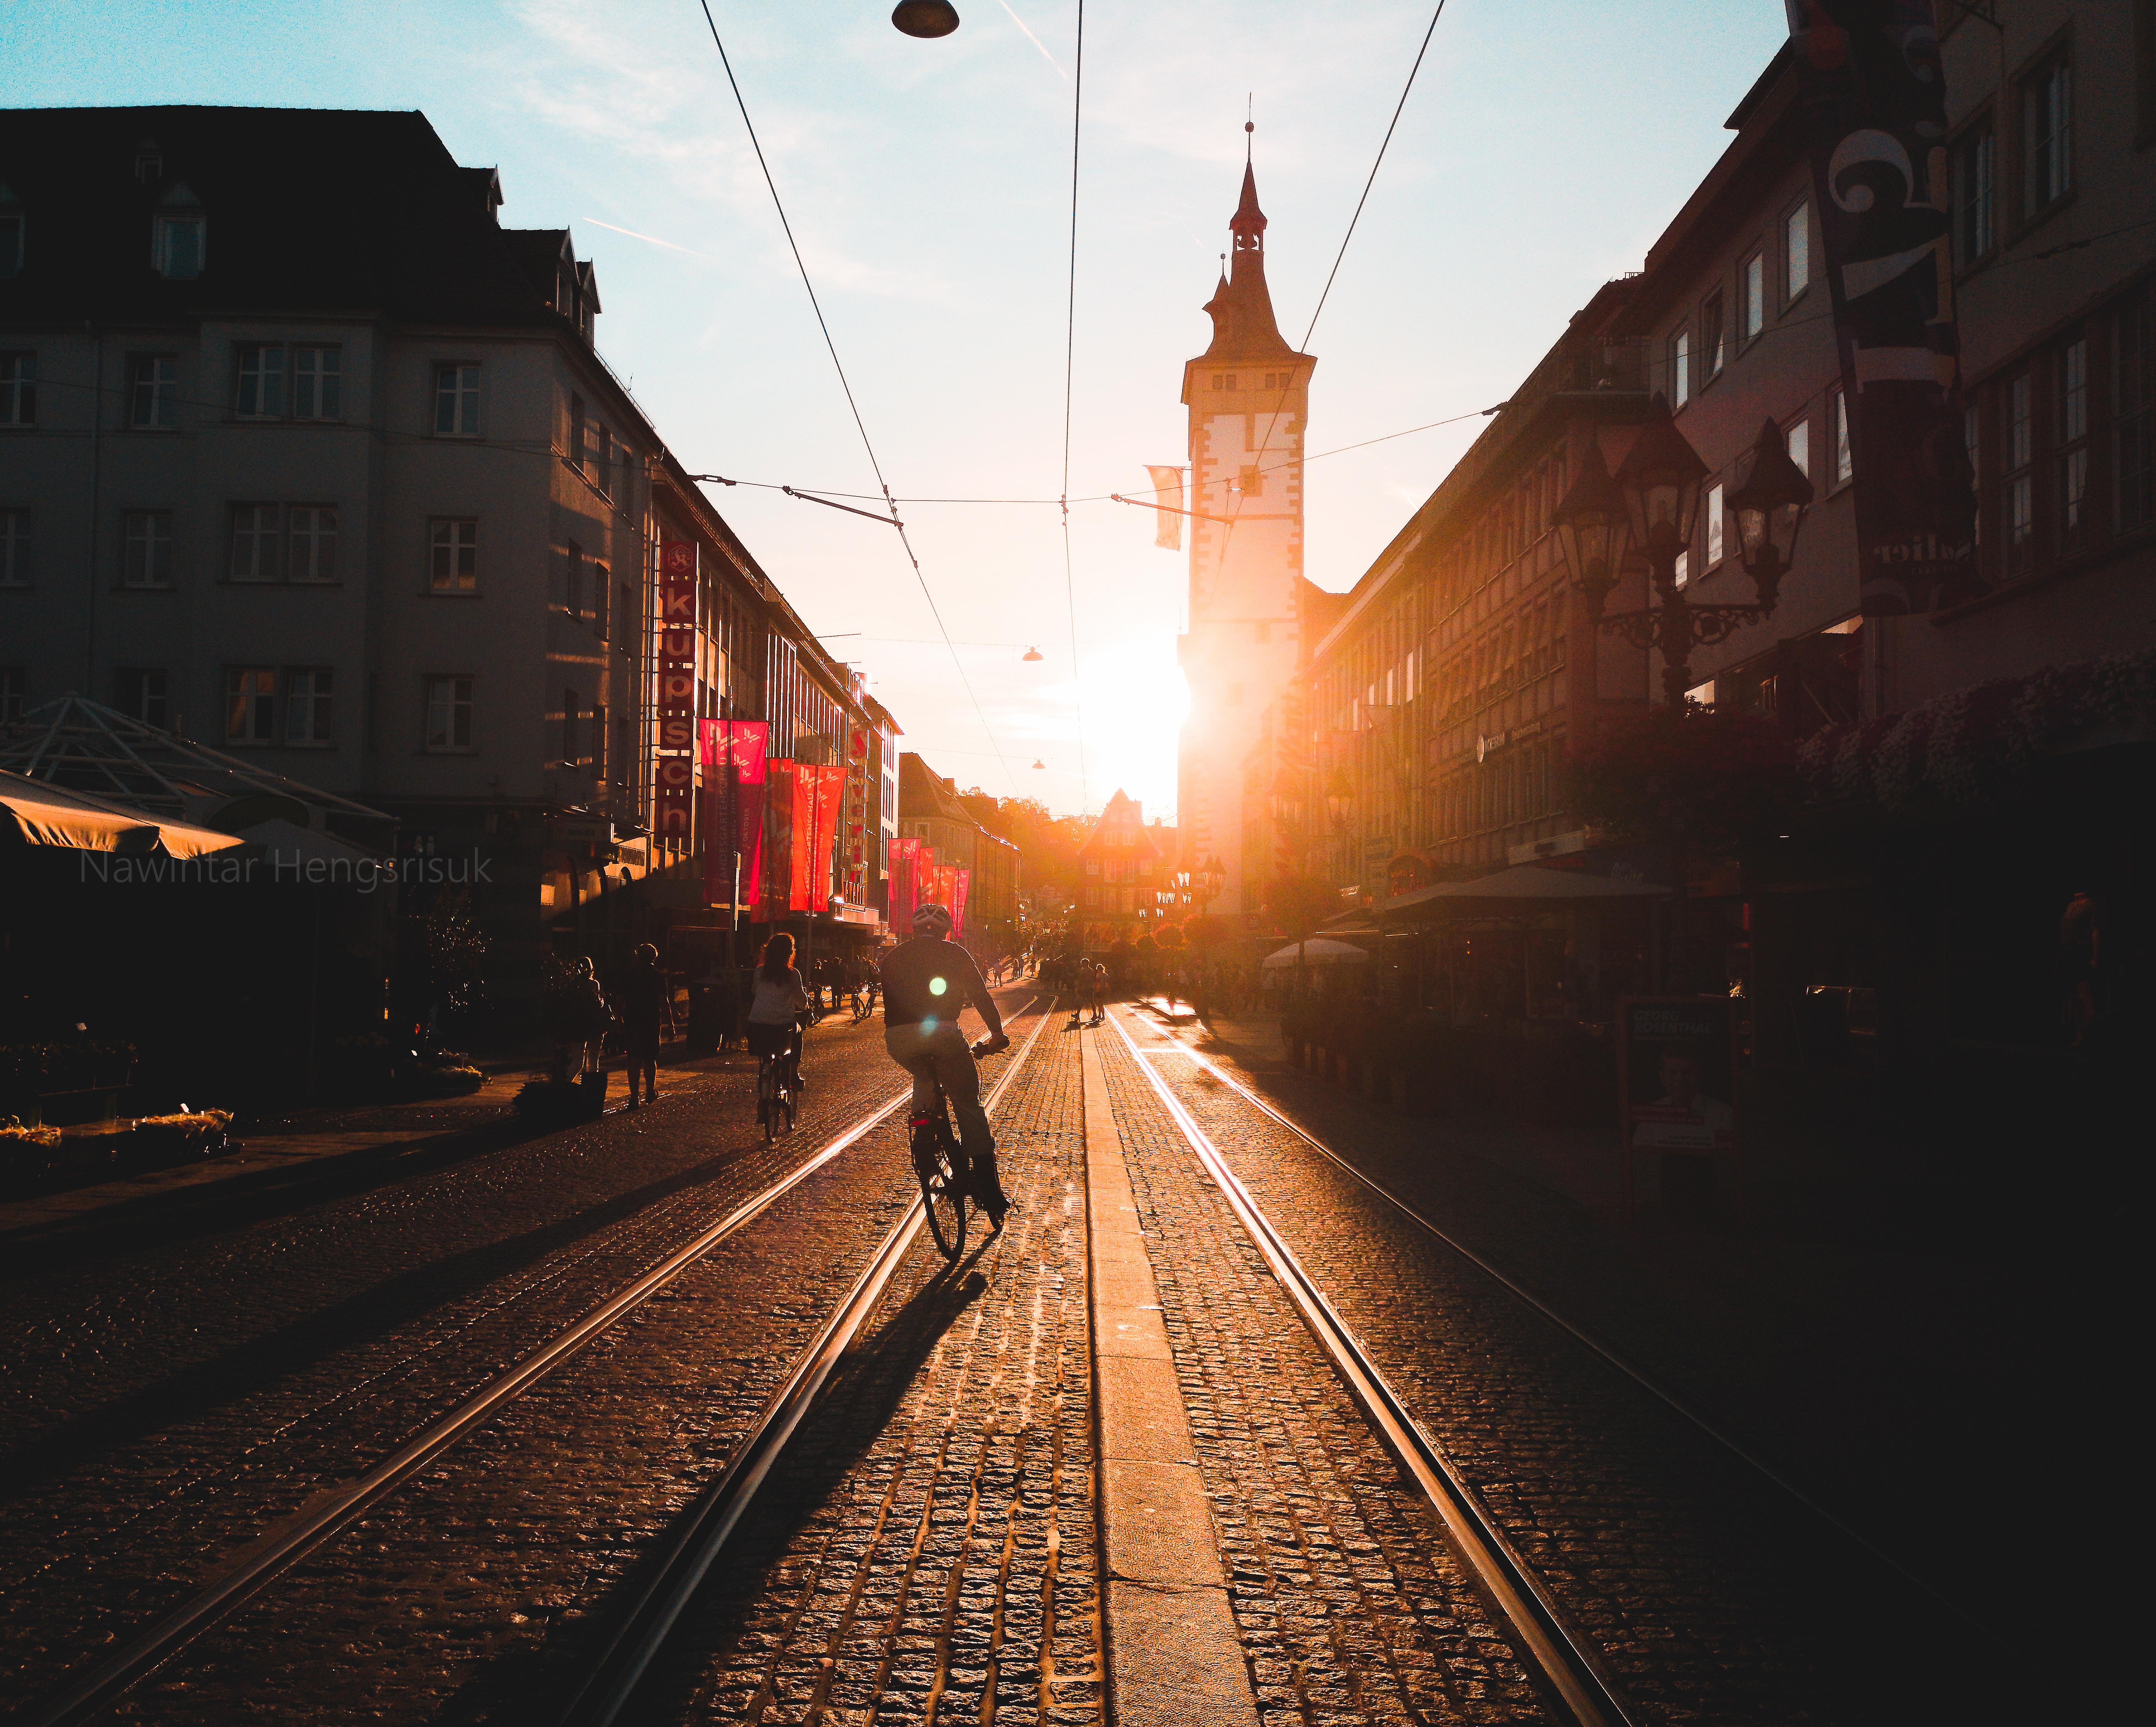
love, track, sky, urban area, town, transport, evening, light, morning, sunset, atmosphere, street, city, dusk, sunlight, sun, car, night, road, tree, rail transport, sunrise, metropolis, cloud, lane